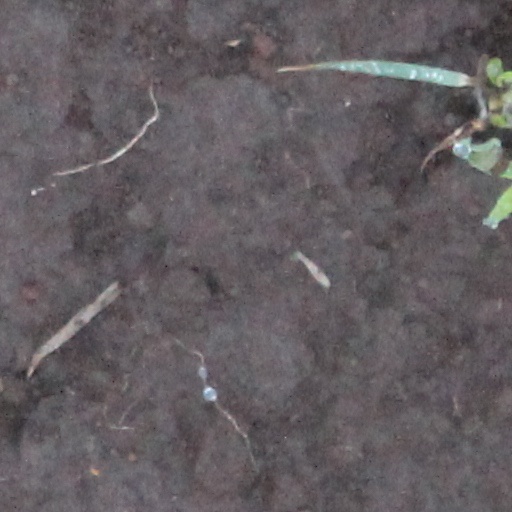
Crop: wheat